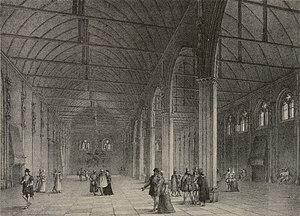
Palais de Justice. Ancienne grand'Salle incendiée en 1618.